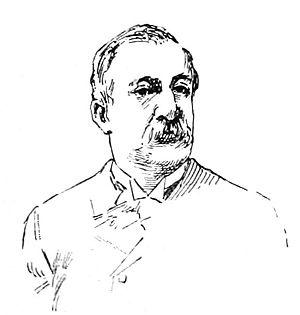
Cette page concerne les événements qui se sont produits durant l'année 1834 en Lorraine.
Charles Ferry, né le 23 mai 1834 à Saint-Dié et mort le 21 juillet 1909 à Paris, est un banquier, préfet et homme politique français, frère cadet du président du Conseil Jules Ferry et père du député Abel Ferry.